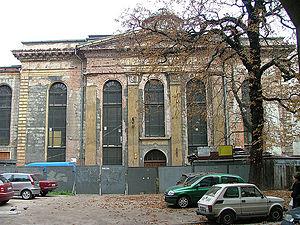
Wrocław est une ville polonaise, située en Basse-Silésie, qui appartenait à la Prusse jusqu'en 1871, puis à l'Allemagne, et qui a été rattachée à la Pologne en 1945.